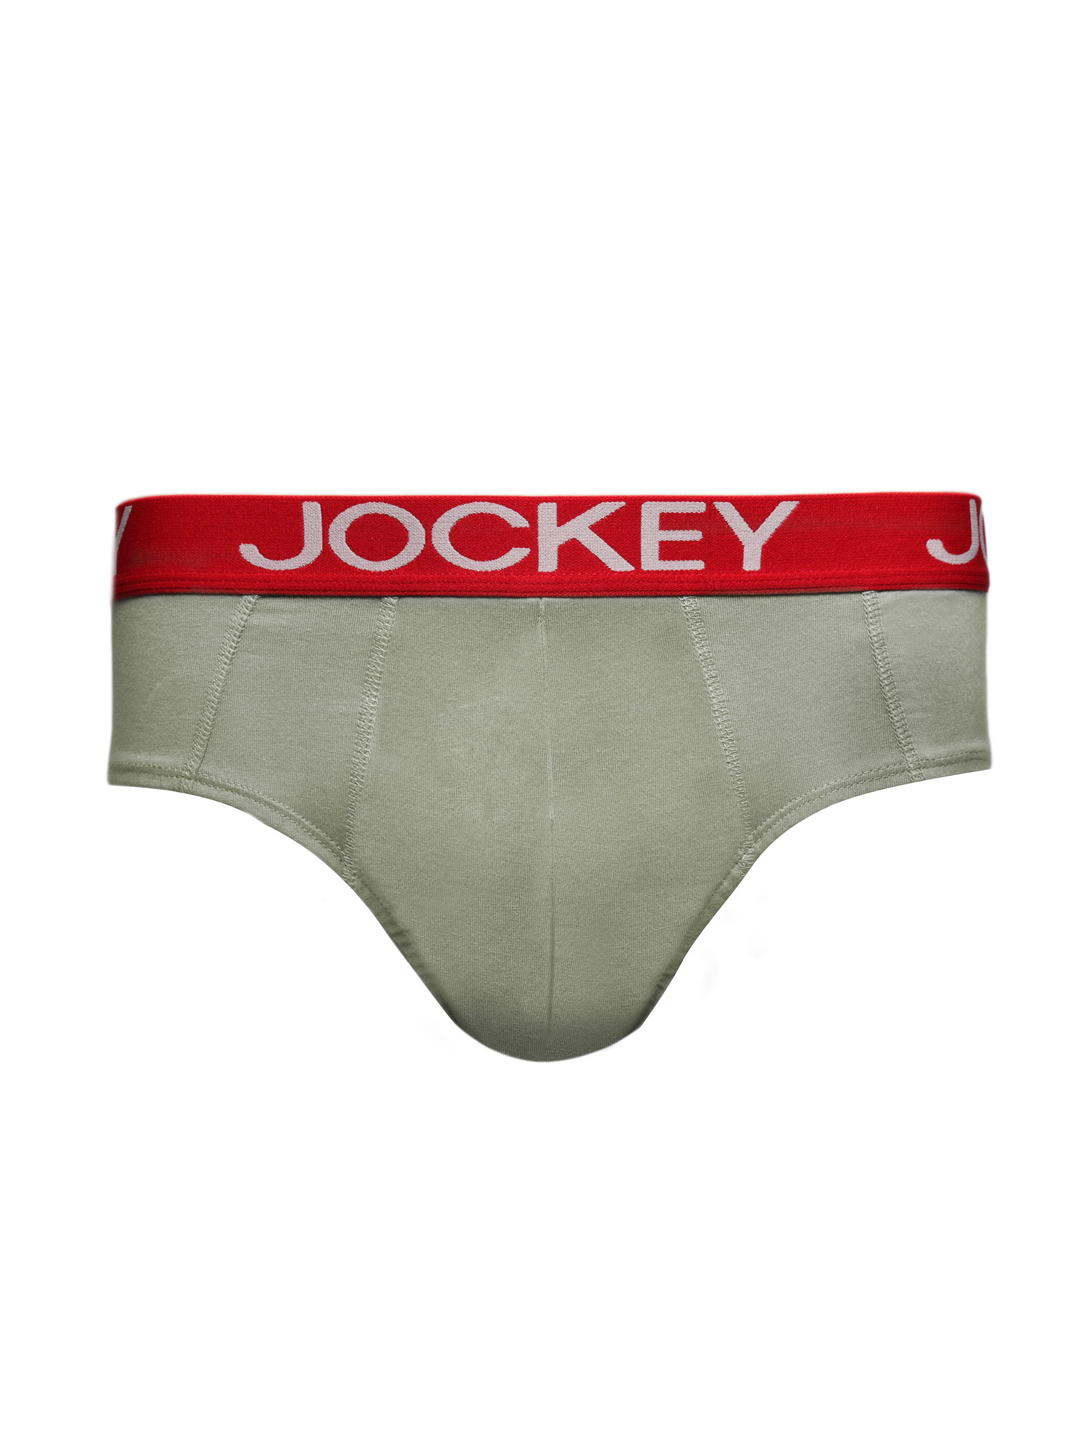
Jockey ZONE Men Zone Grey Brief US14
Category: Apparel / Innerwear / Briefs
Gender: Men
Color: Grey
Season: Summer 2016
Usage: Casual